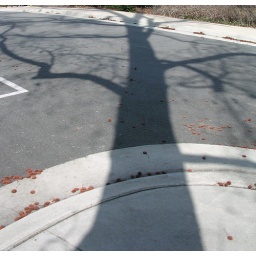
tree by my office building